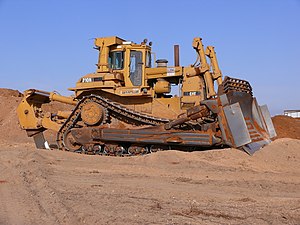
Bulldozer (bæltekøretøj)
Caterpillar D10N-bulldozer
En bulldozer er et bæltekøretøj med frontskær som bliver brugt til tungt anlægsarbejde, som planeringsarbejde i ujævnt terræn, vejarbejde for at flytte store mængder jord, sand, grus og andet tilsvarende materiale. Bælterne på bulldozeren har stor overflade, og derfor har maskinen et lavt marktryk. Dette gør at bulldozere kan arbejde på løst eller vådt underlag, hvor andre maskiner ikke får greb og kan bevæge sig frem. Bulldozere bliver produceret i mange forskellige størrelser, med vægt fra nogen få ton til over 150 ton.